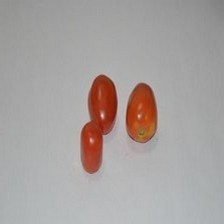
Label: tomato